General Francis H. West House

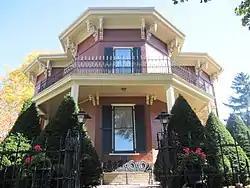

The General Francis H. West House is an octagon house built in 1860 in Monroe, Wisconsin. It was listed on the National Register of Historic Places in 1975 for its association with the historically significant West, and for its unusual combination of multiple polygons.